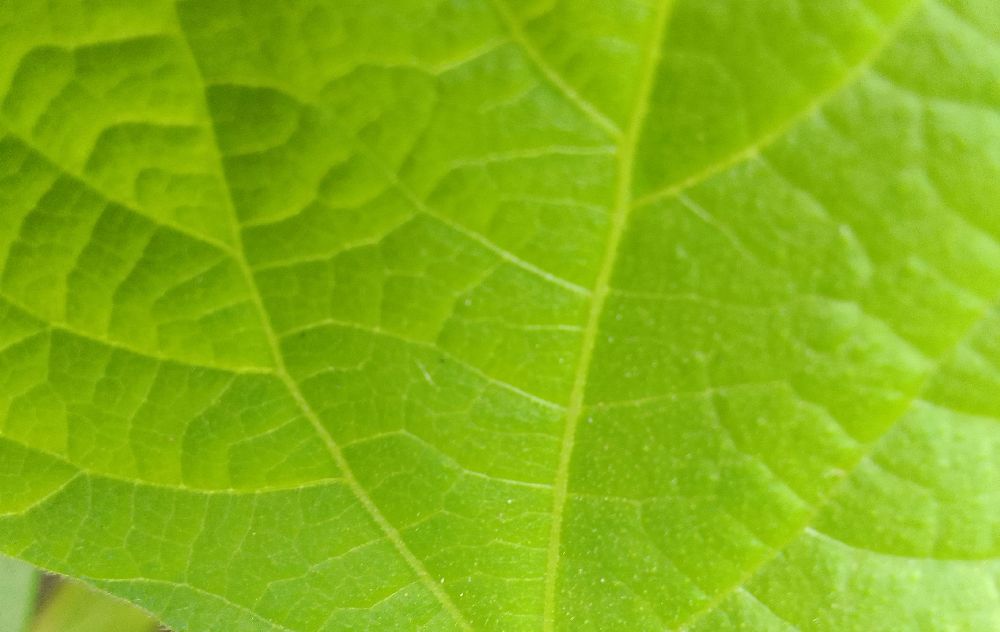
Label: healthy